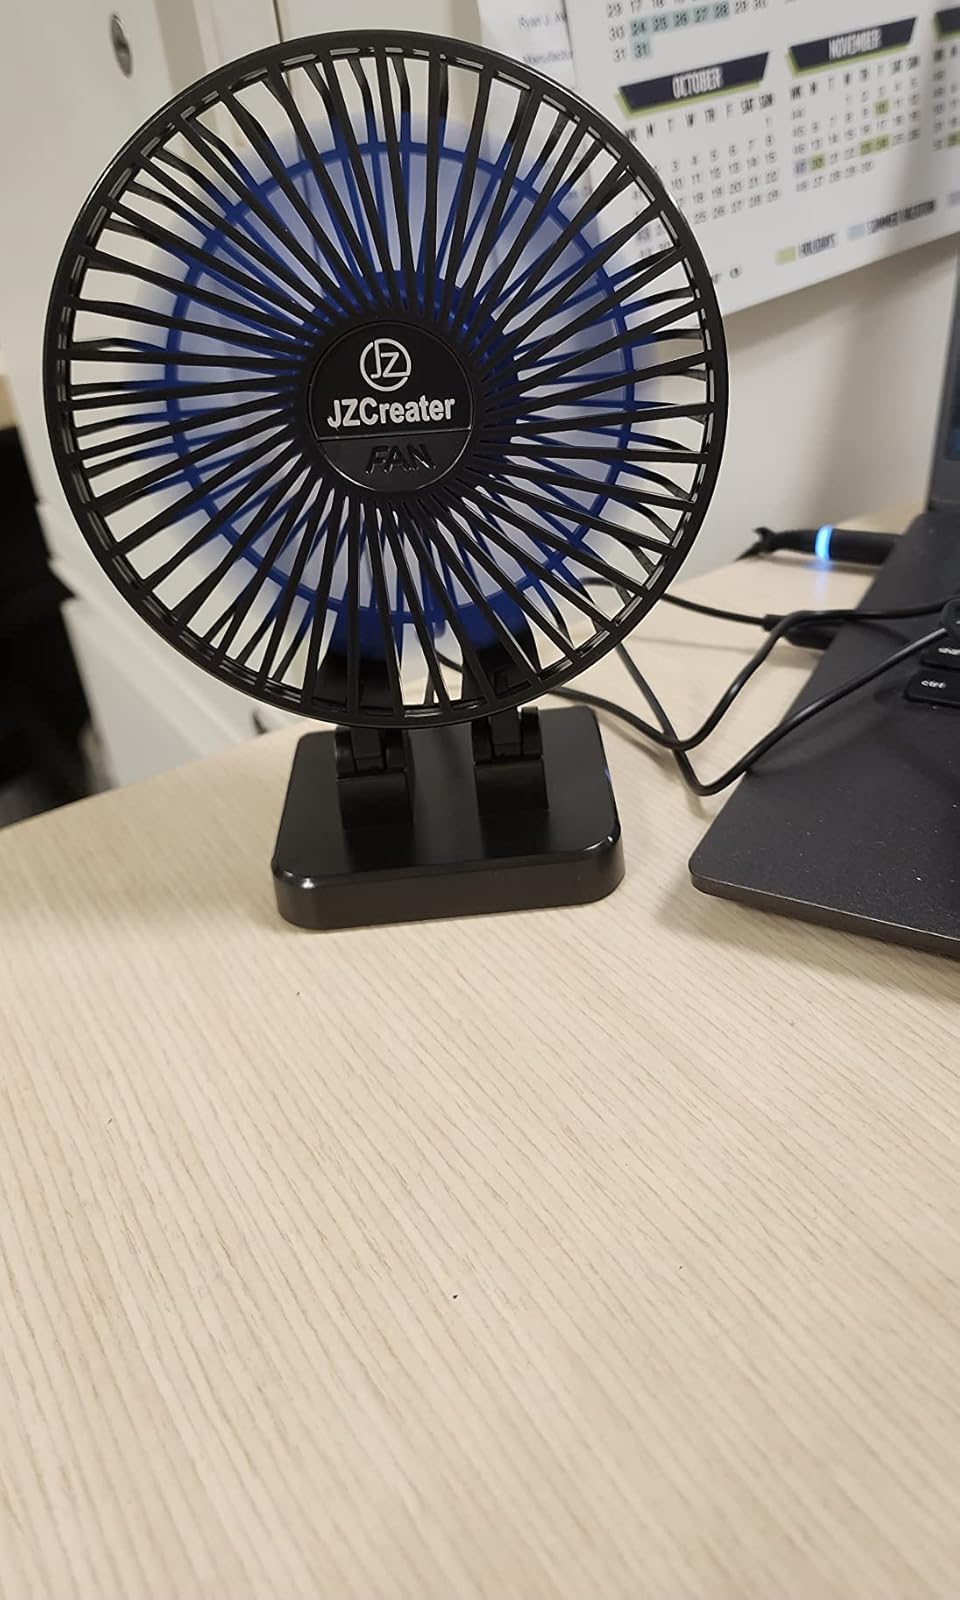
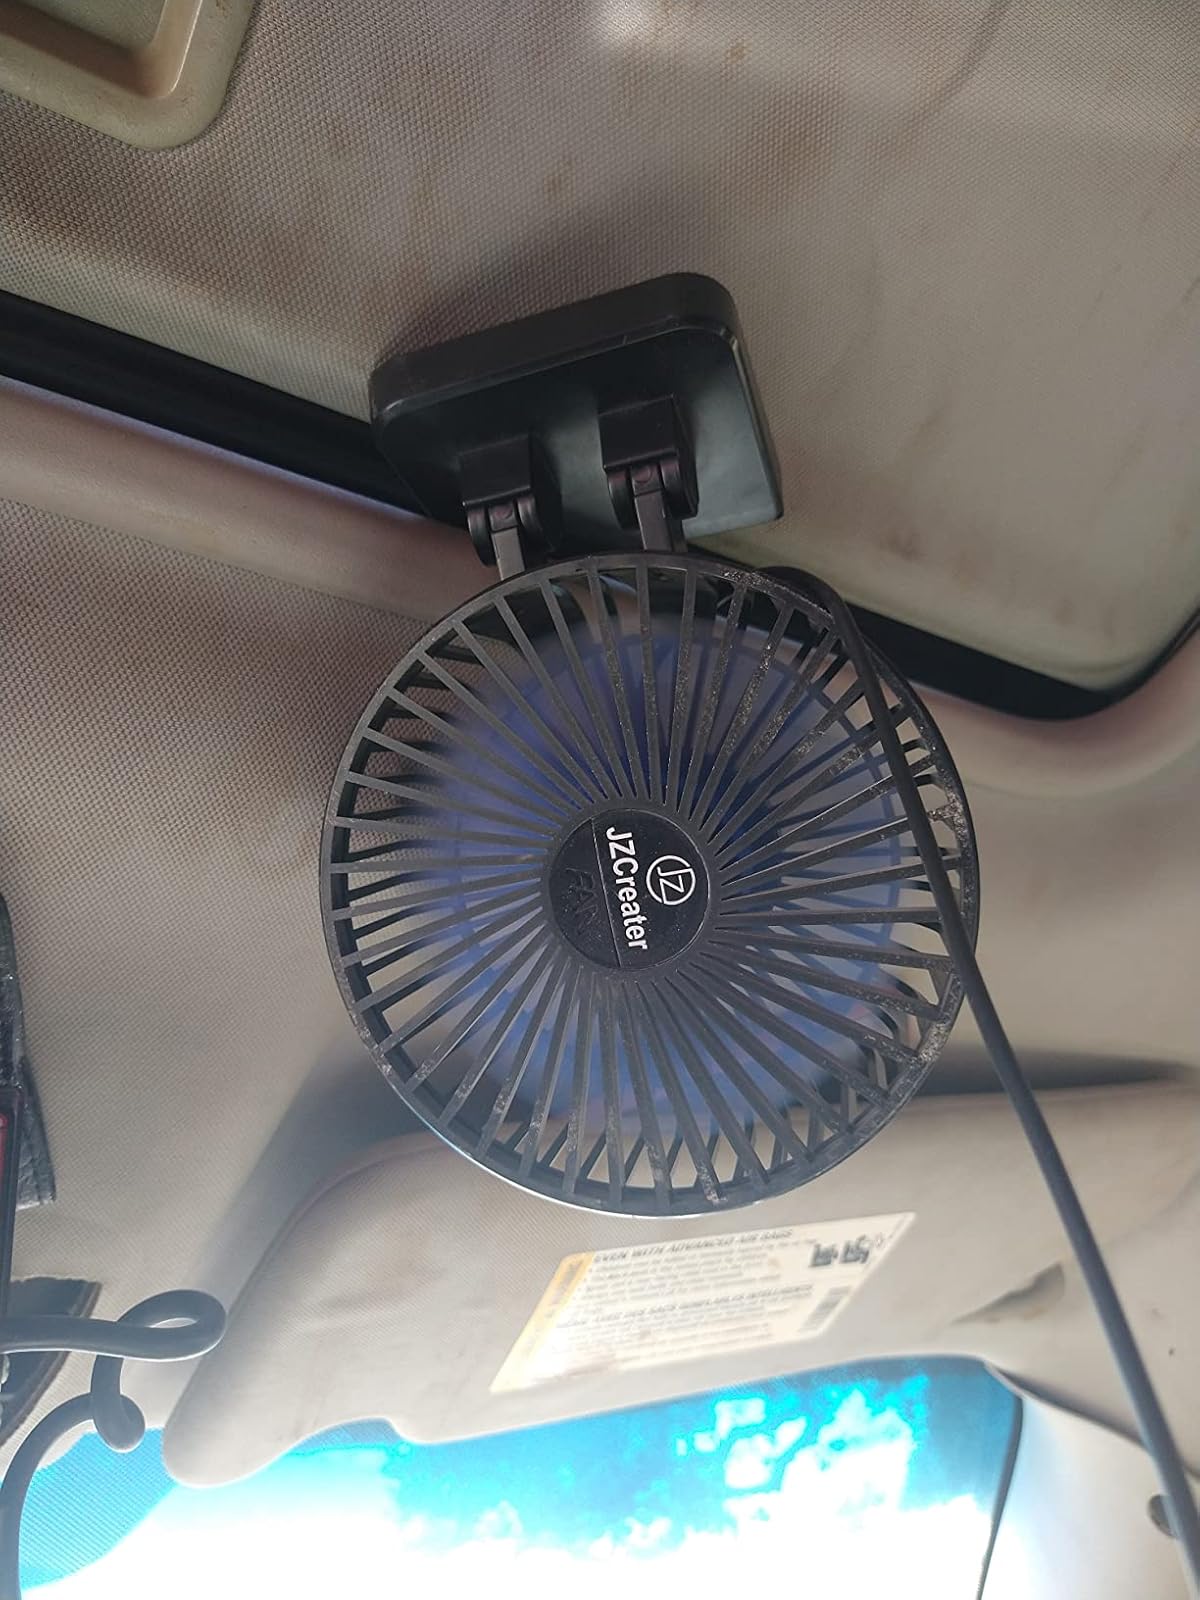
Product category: fan
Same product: yes